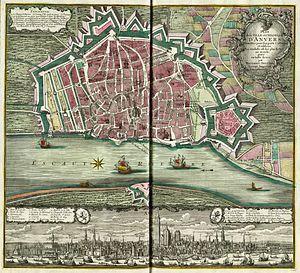
Anvers est une ville belge dans la Région flamande, chef-lieu de la province d'Anvers et de l'arrondissement administratif du même nom, située au cœur de la Dorsale européenne.